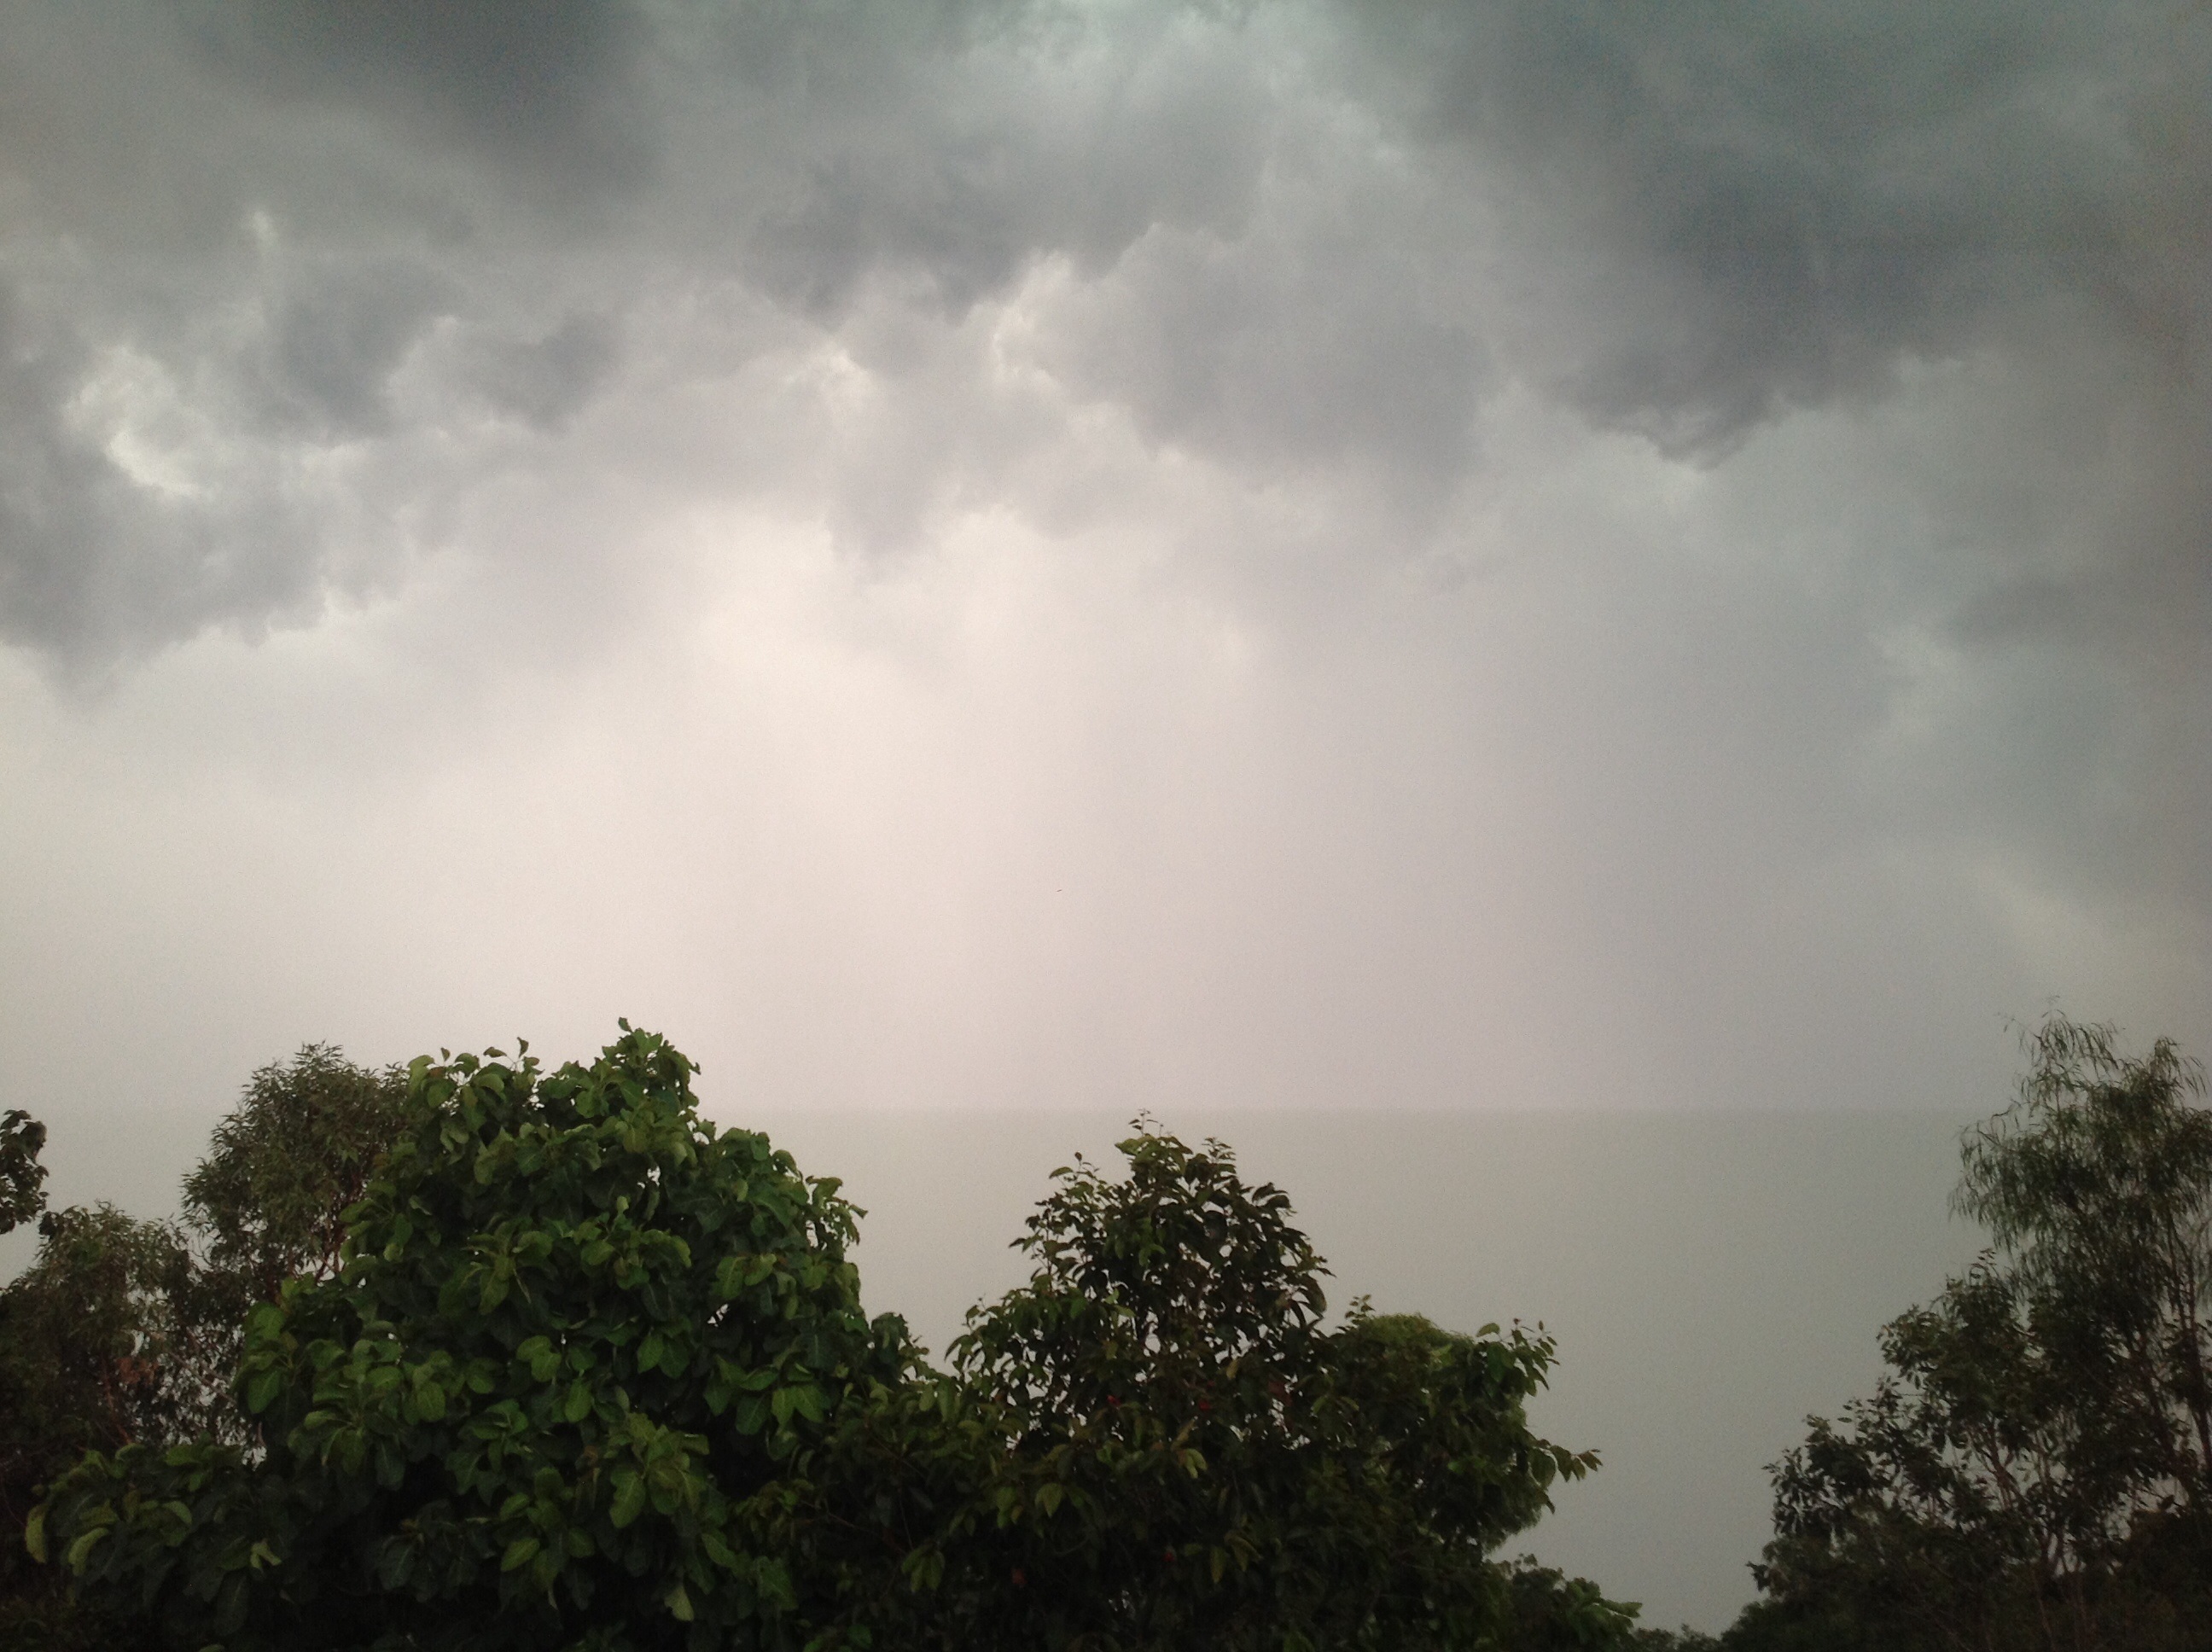
cloud, sky, rain, atmosphere, tropical, weather, storm, cumulus, clouds, thunderstorm, dramatic, atmospheric phenomenon